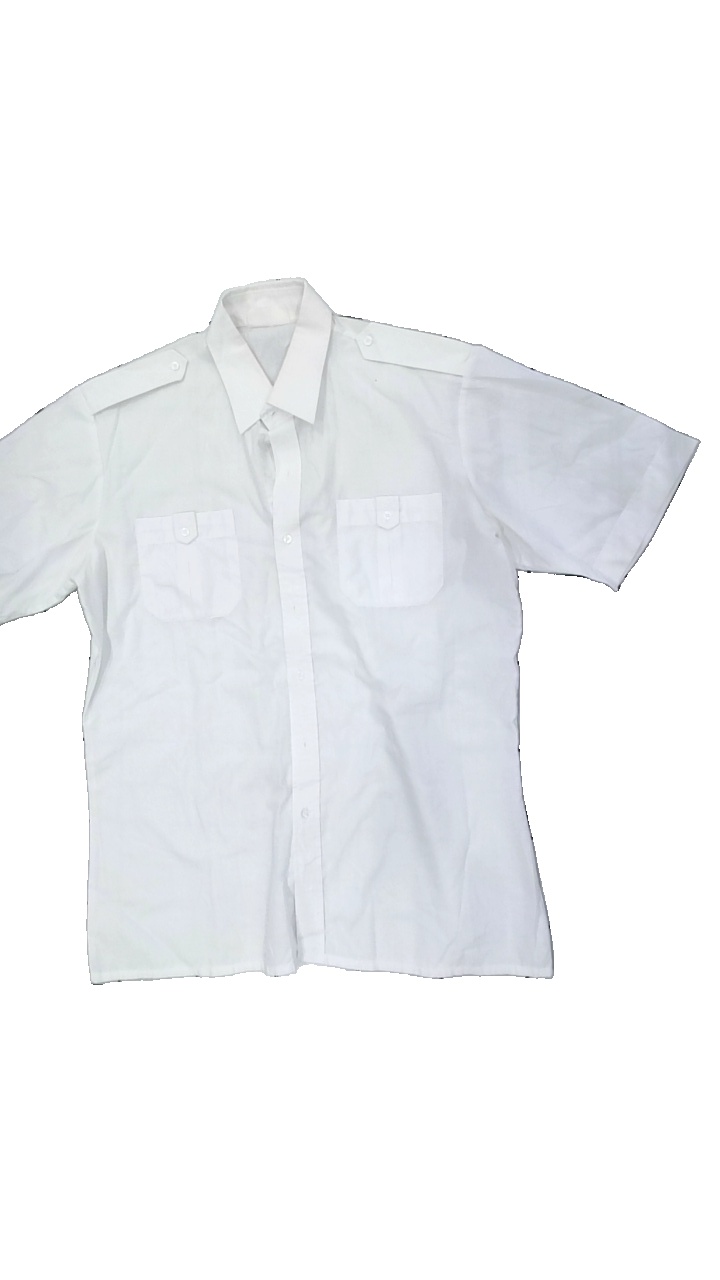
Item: Shirt (Men)
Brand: Missing
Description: White shirt
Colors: White
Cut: Regular
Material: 65% Polyester 35% Cotton
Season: All
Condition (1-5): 2
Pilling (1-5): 5
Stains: Major
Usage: Export
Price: <50